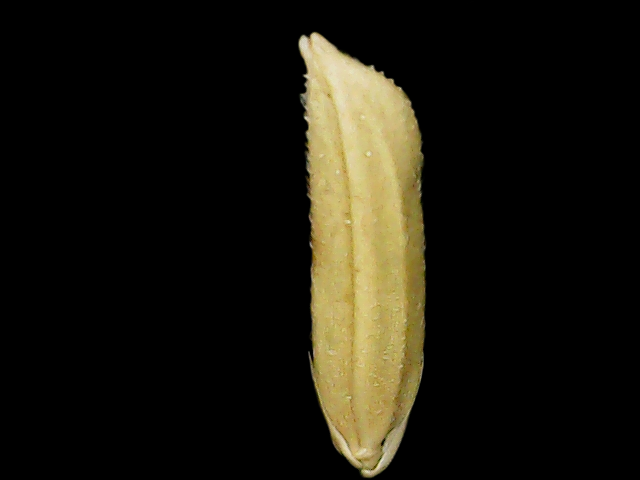
Rice variety: Binadhan20